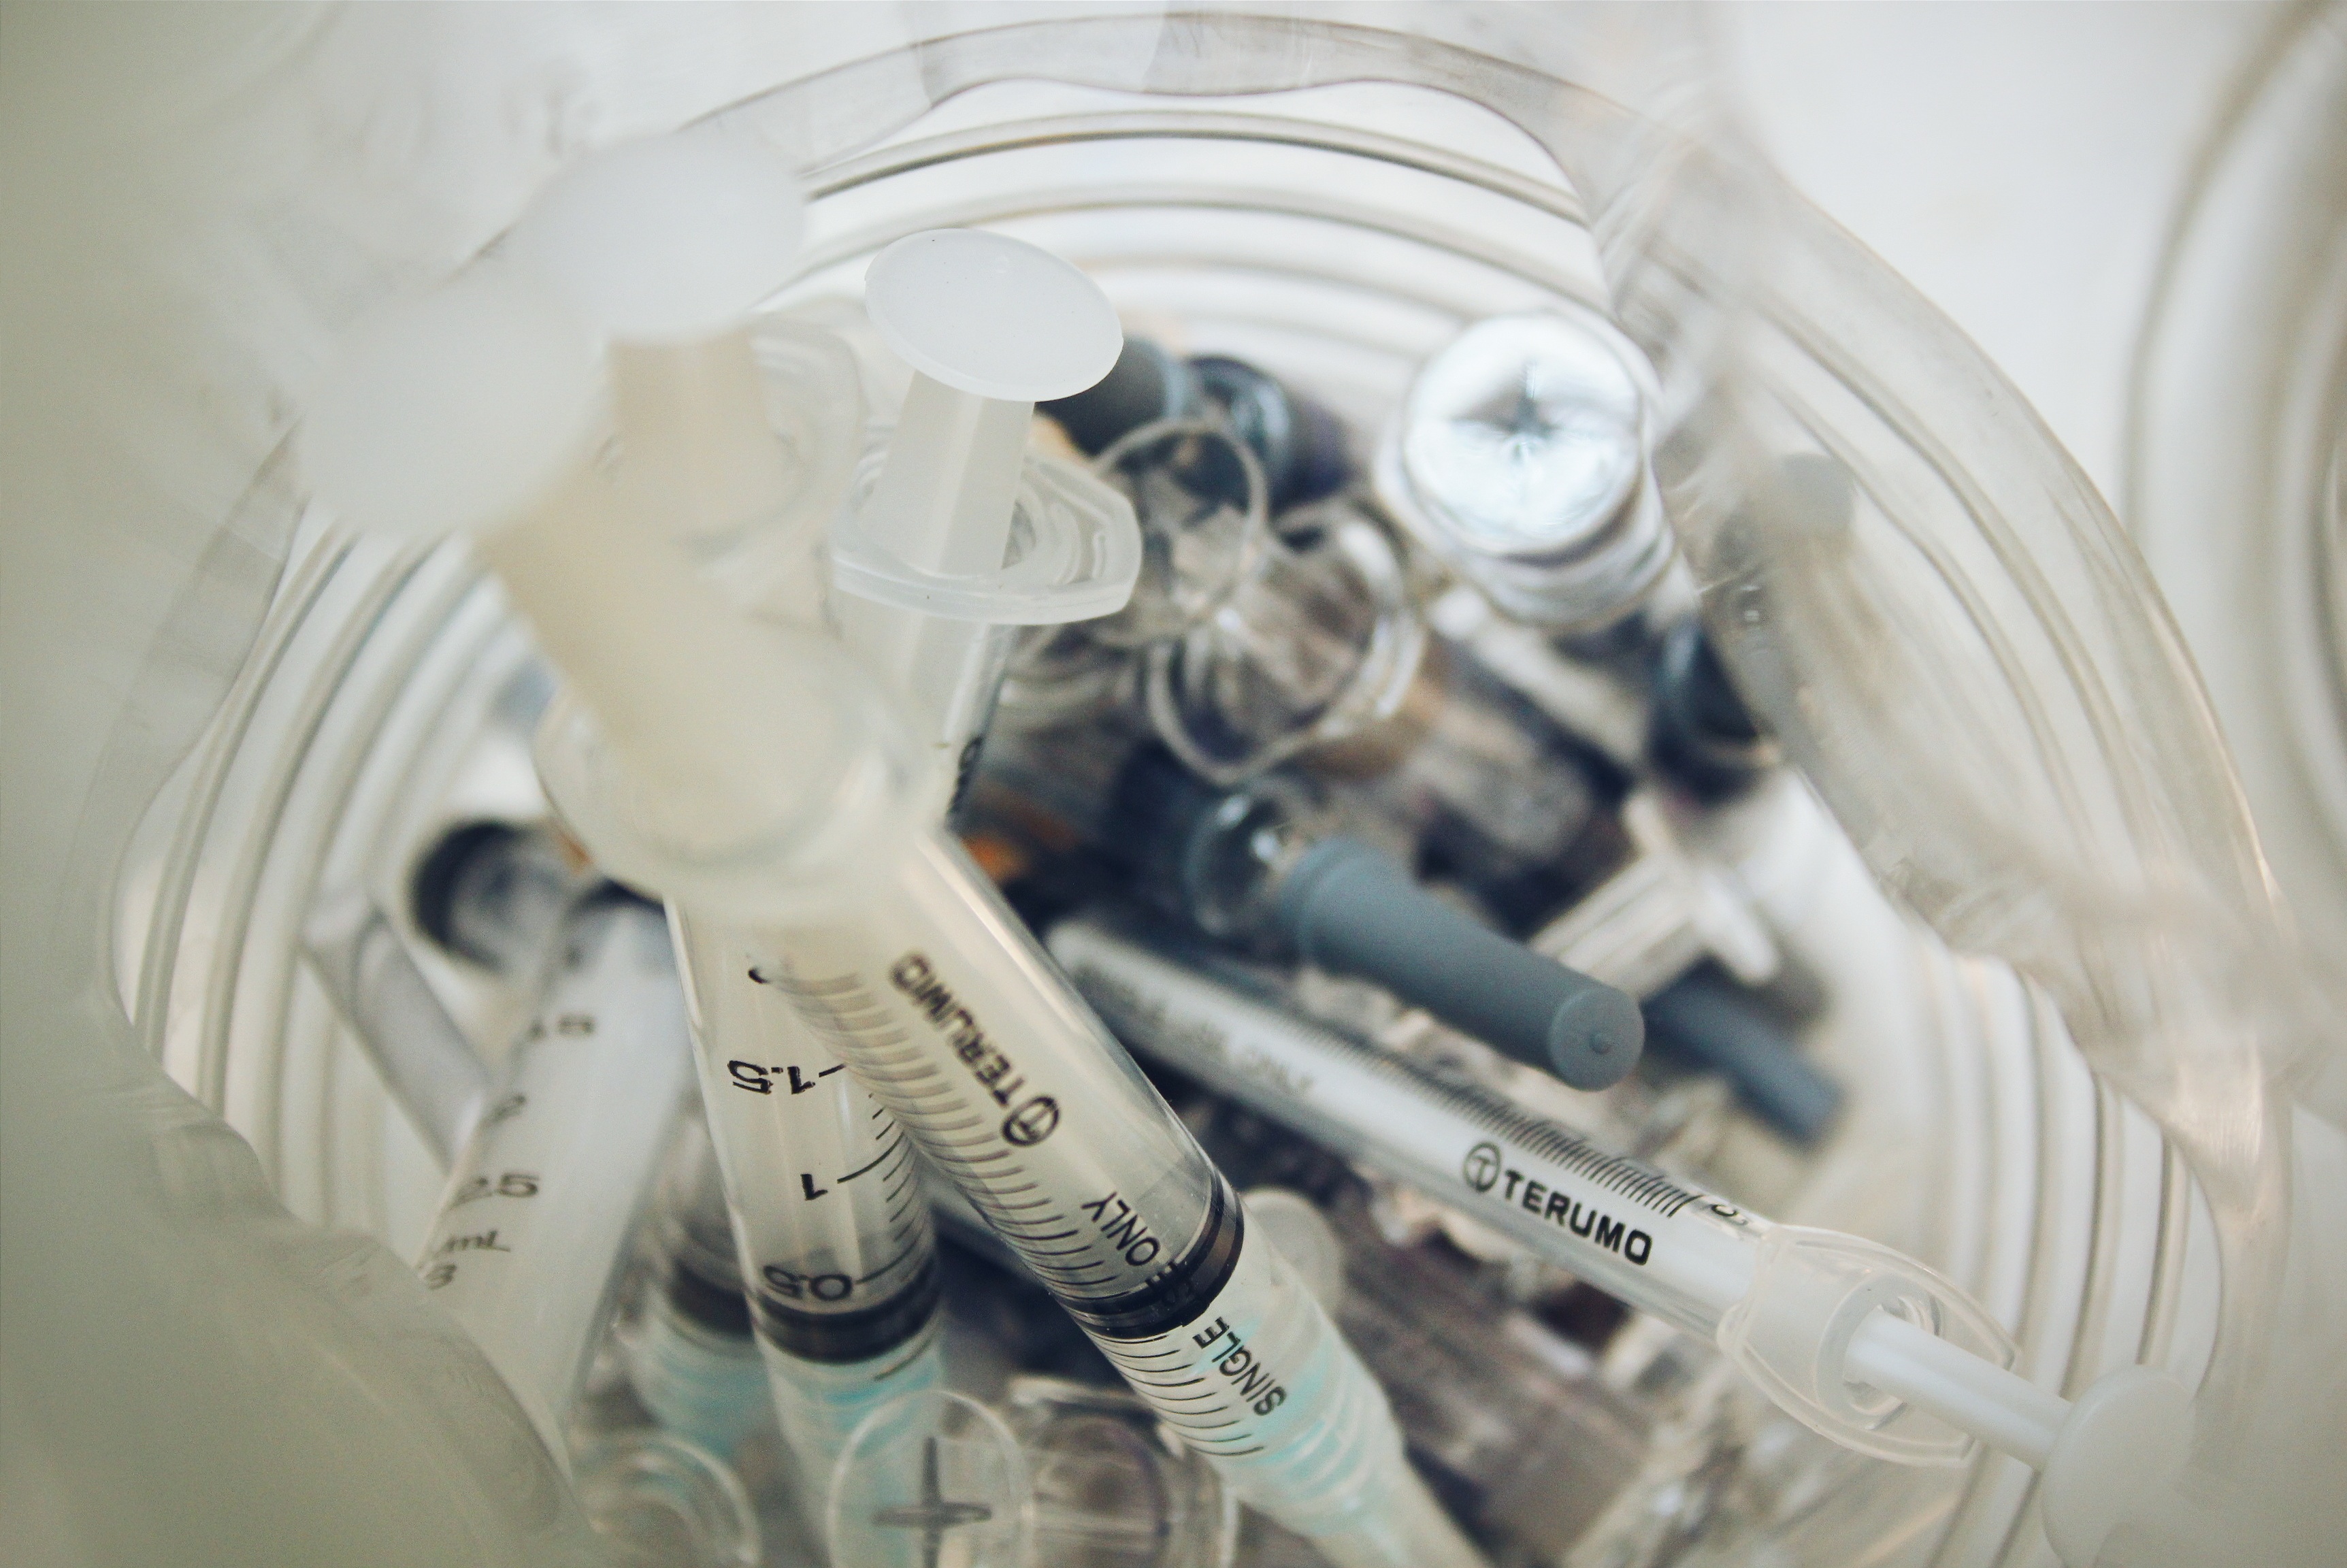
white, close up, art